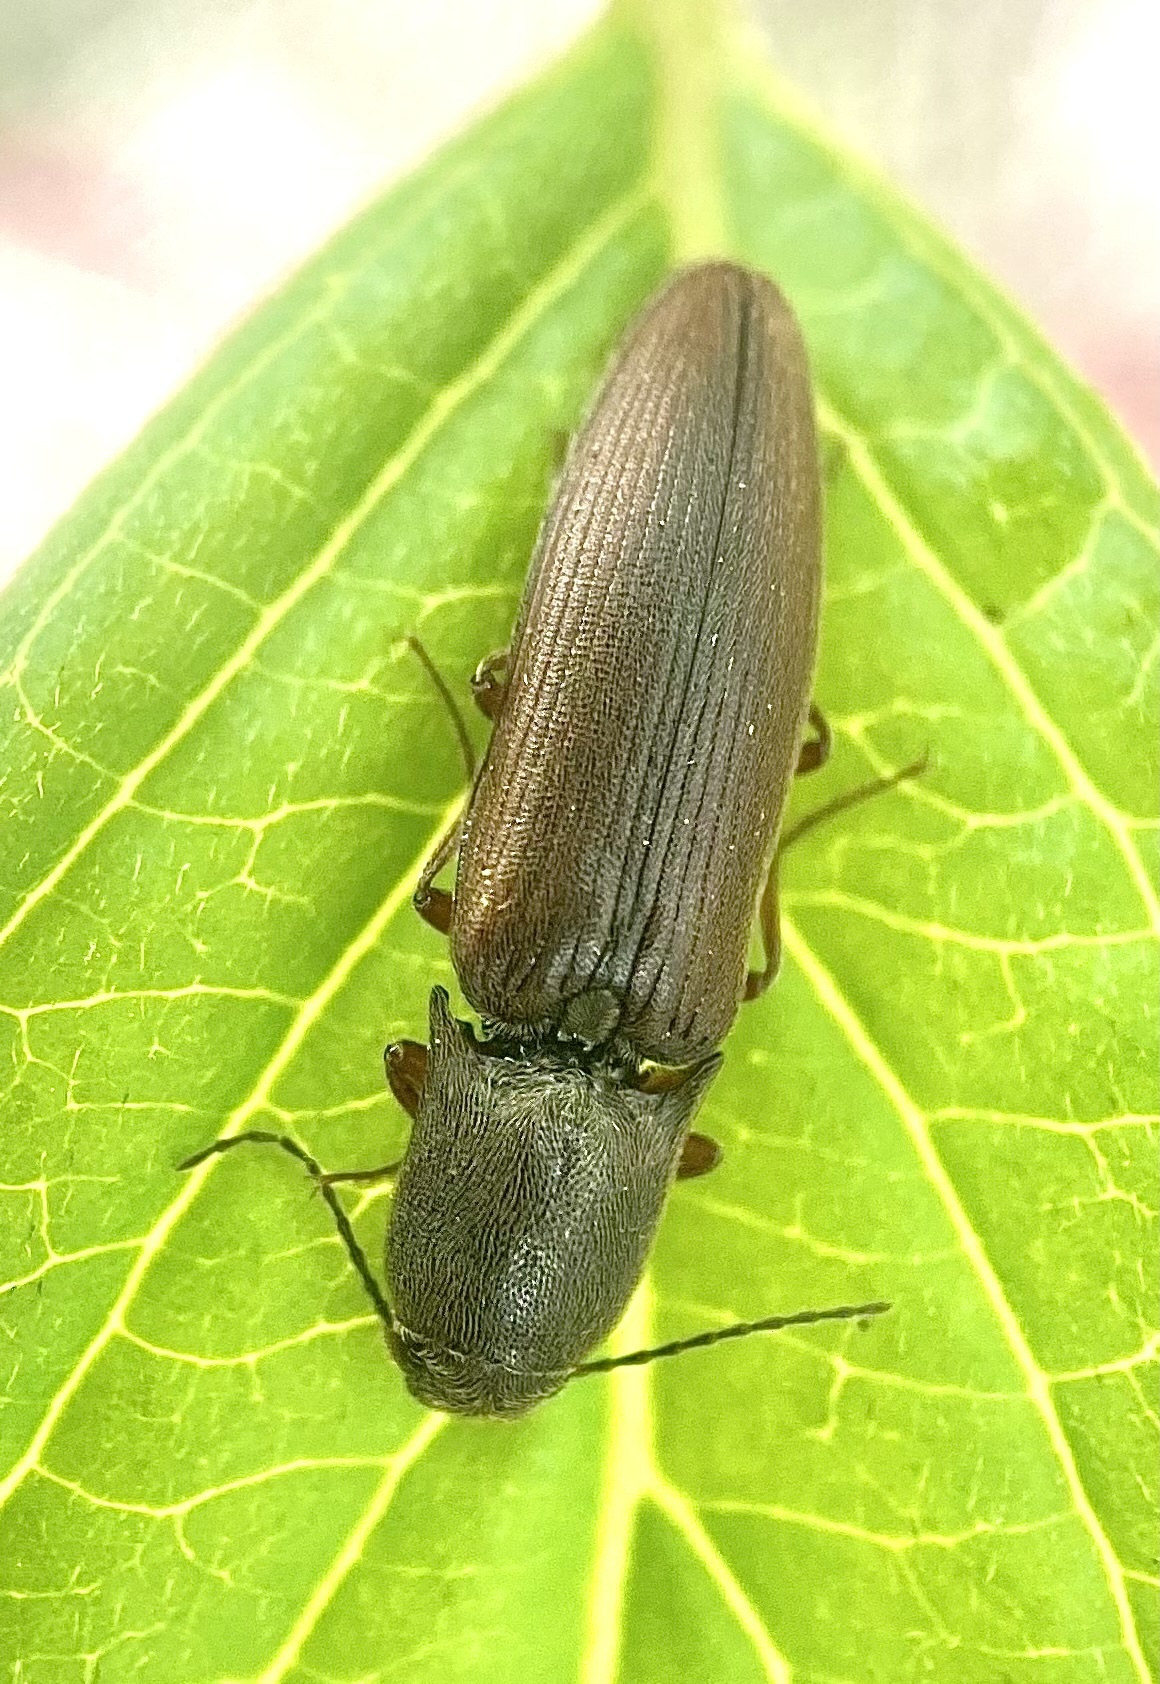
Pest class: clickbeetles_wireworms